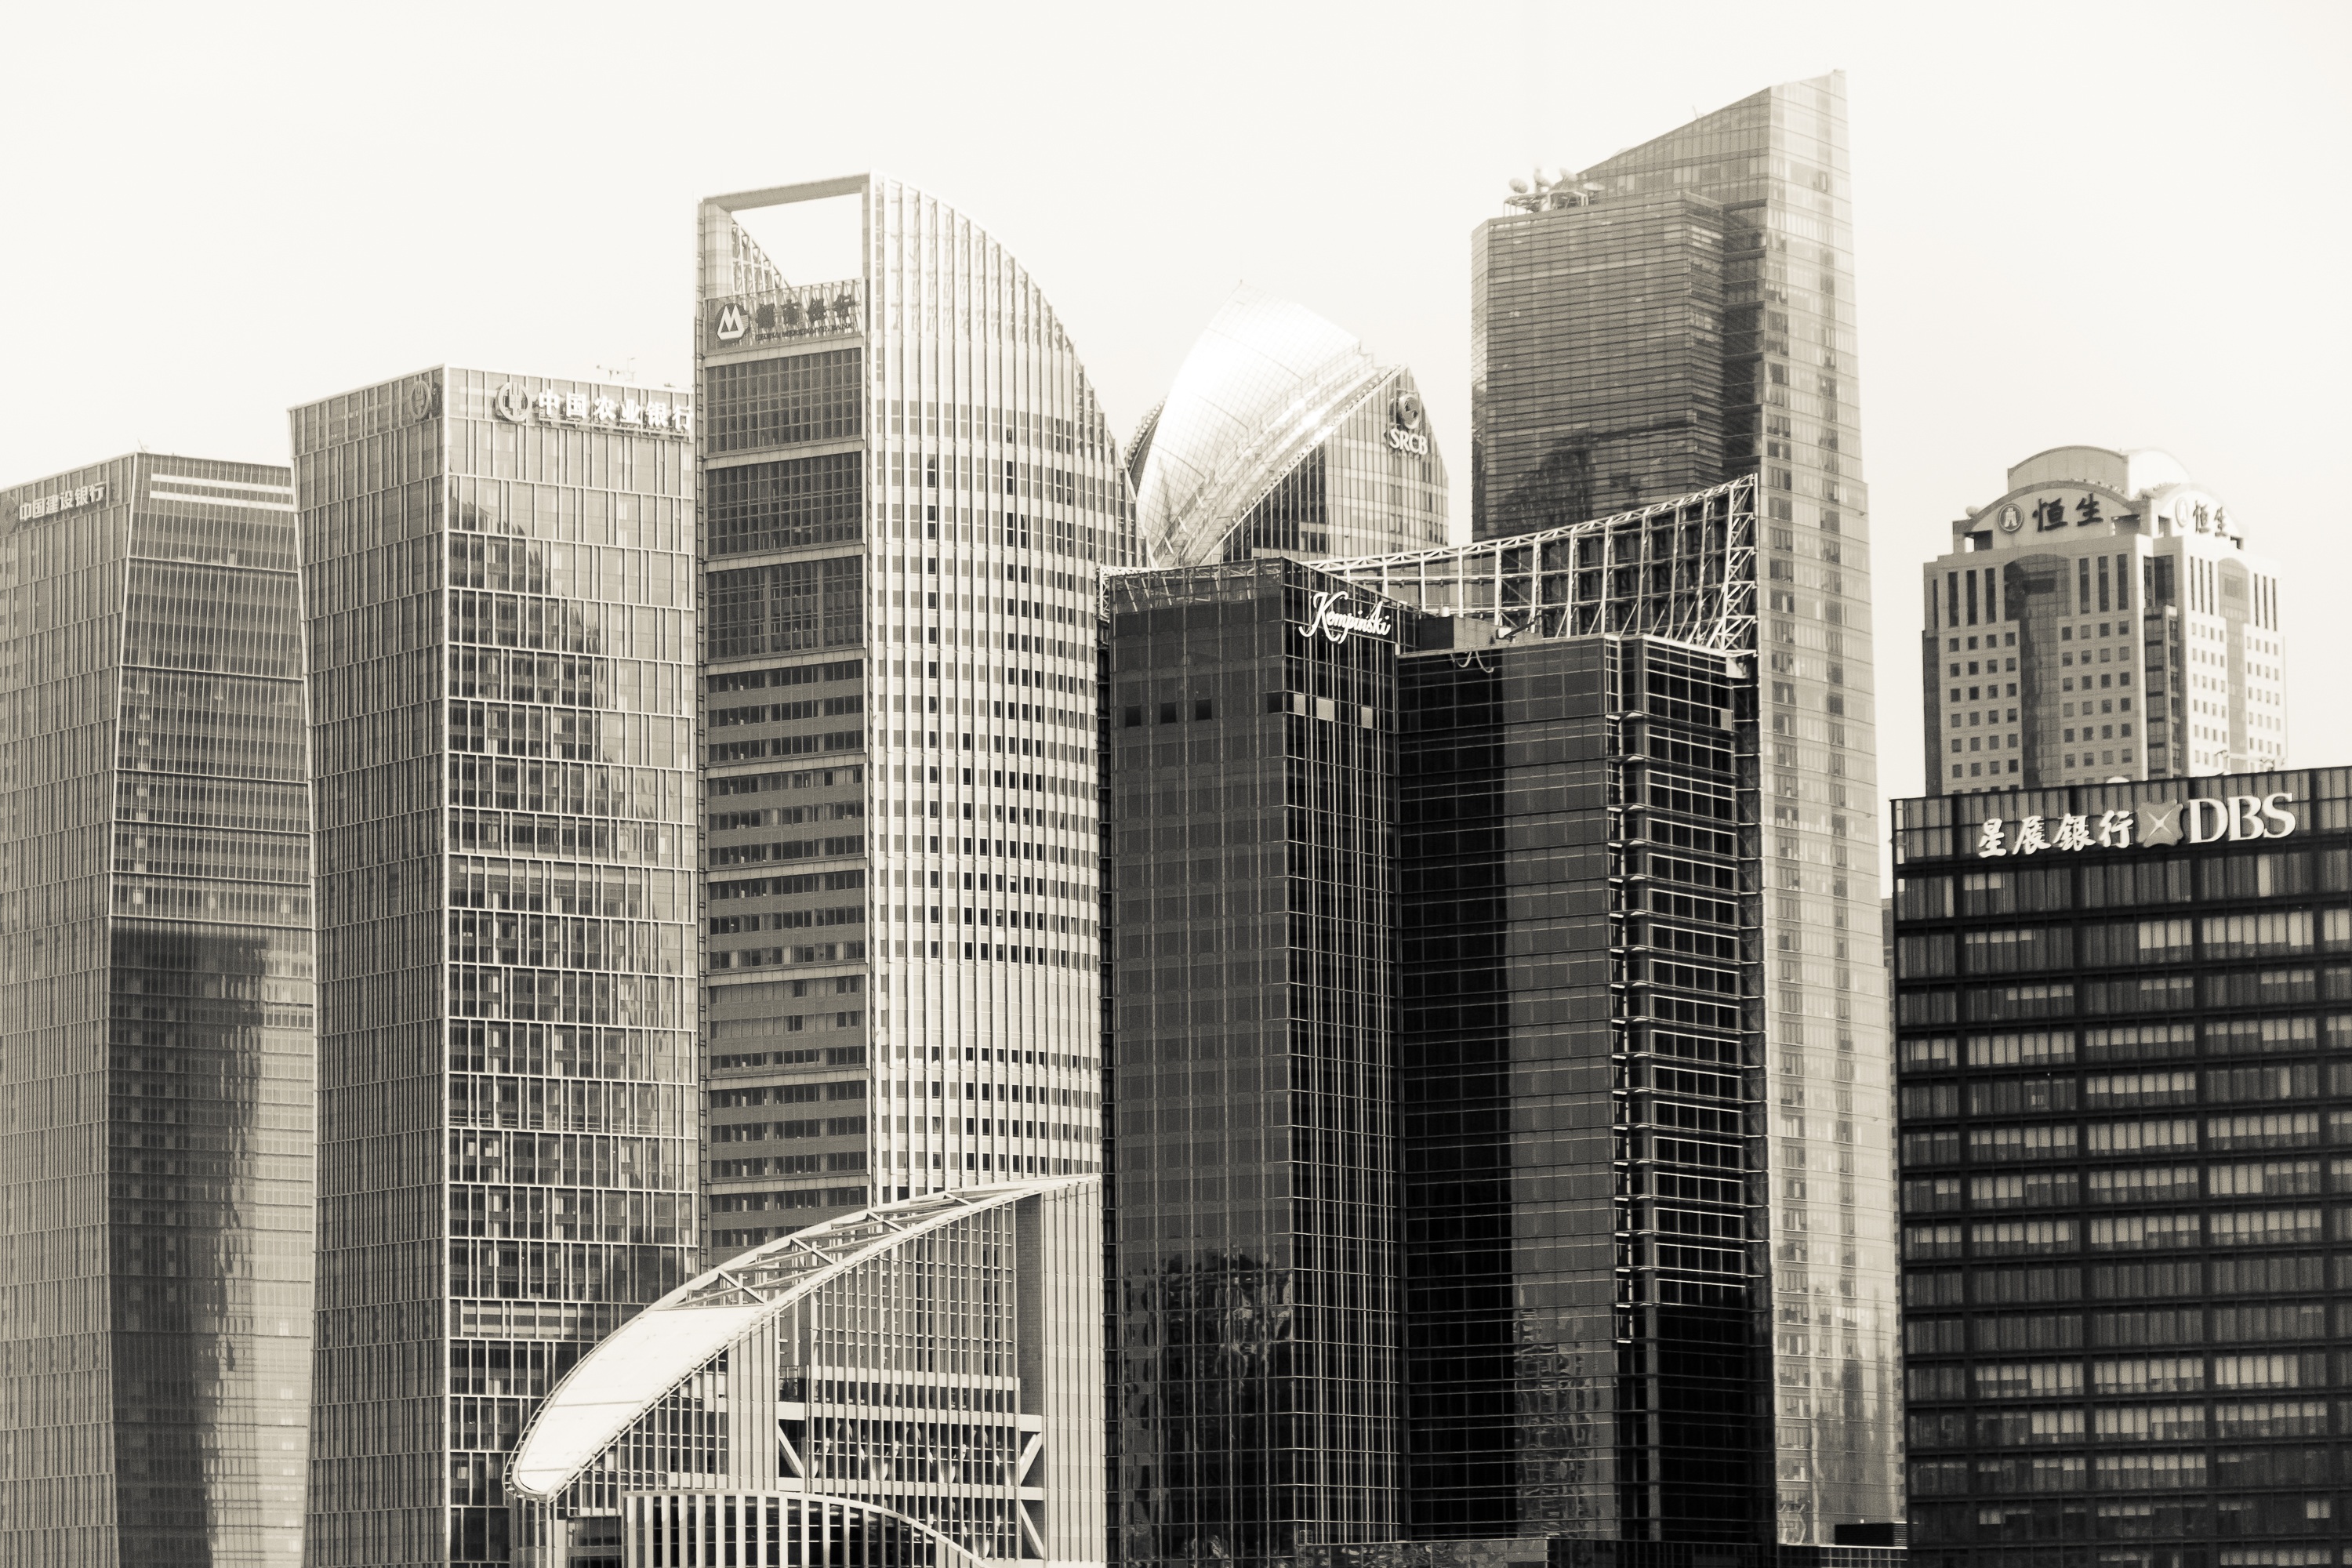
black and white, architecture, skyline, building, city, skyscraper, cityscape, downtown, landmark, facade, business, monochrome, tower block, skyscrapers, shanghai, metropolis, condominium, neighbourhood, urban area, monochrome photography, residential area, human settlement, metropolitan area